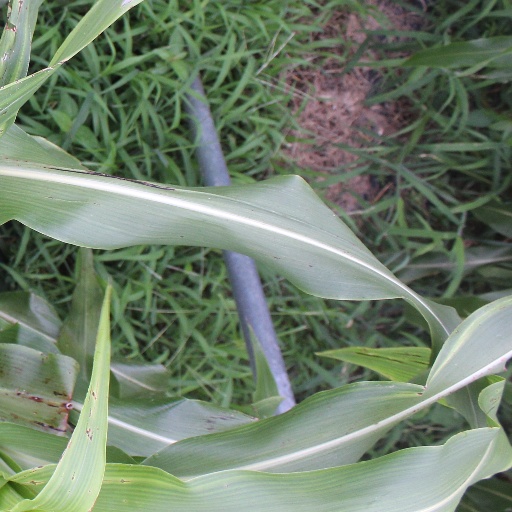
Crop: sorghum